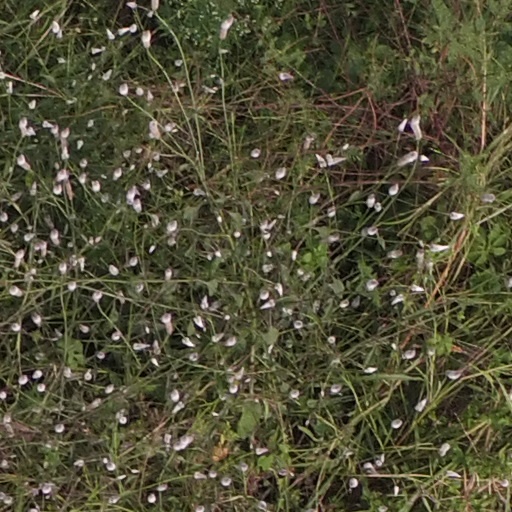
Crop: maize; corn